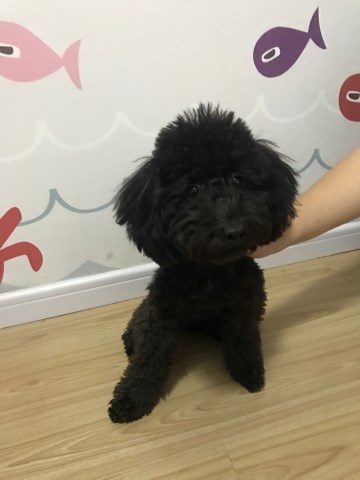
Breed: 2925-n000114-toy_poodle